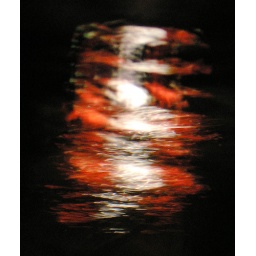
TV under water 1